Final Approach (1991 film)

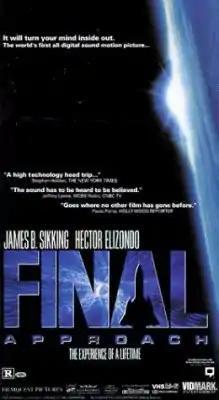

The SR-71 Blackbird spy plane is featured in the film. "Final Approach" was the first film to be originally recorded, mixed and mastered in pure digital sound.